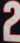
Number: 2